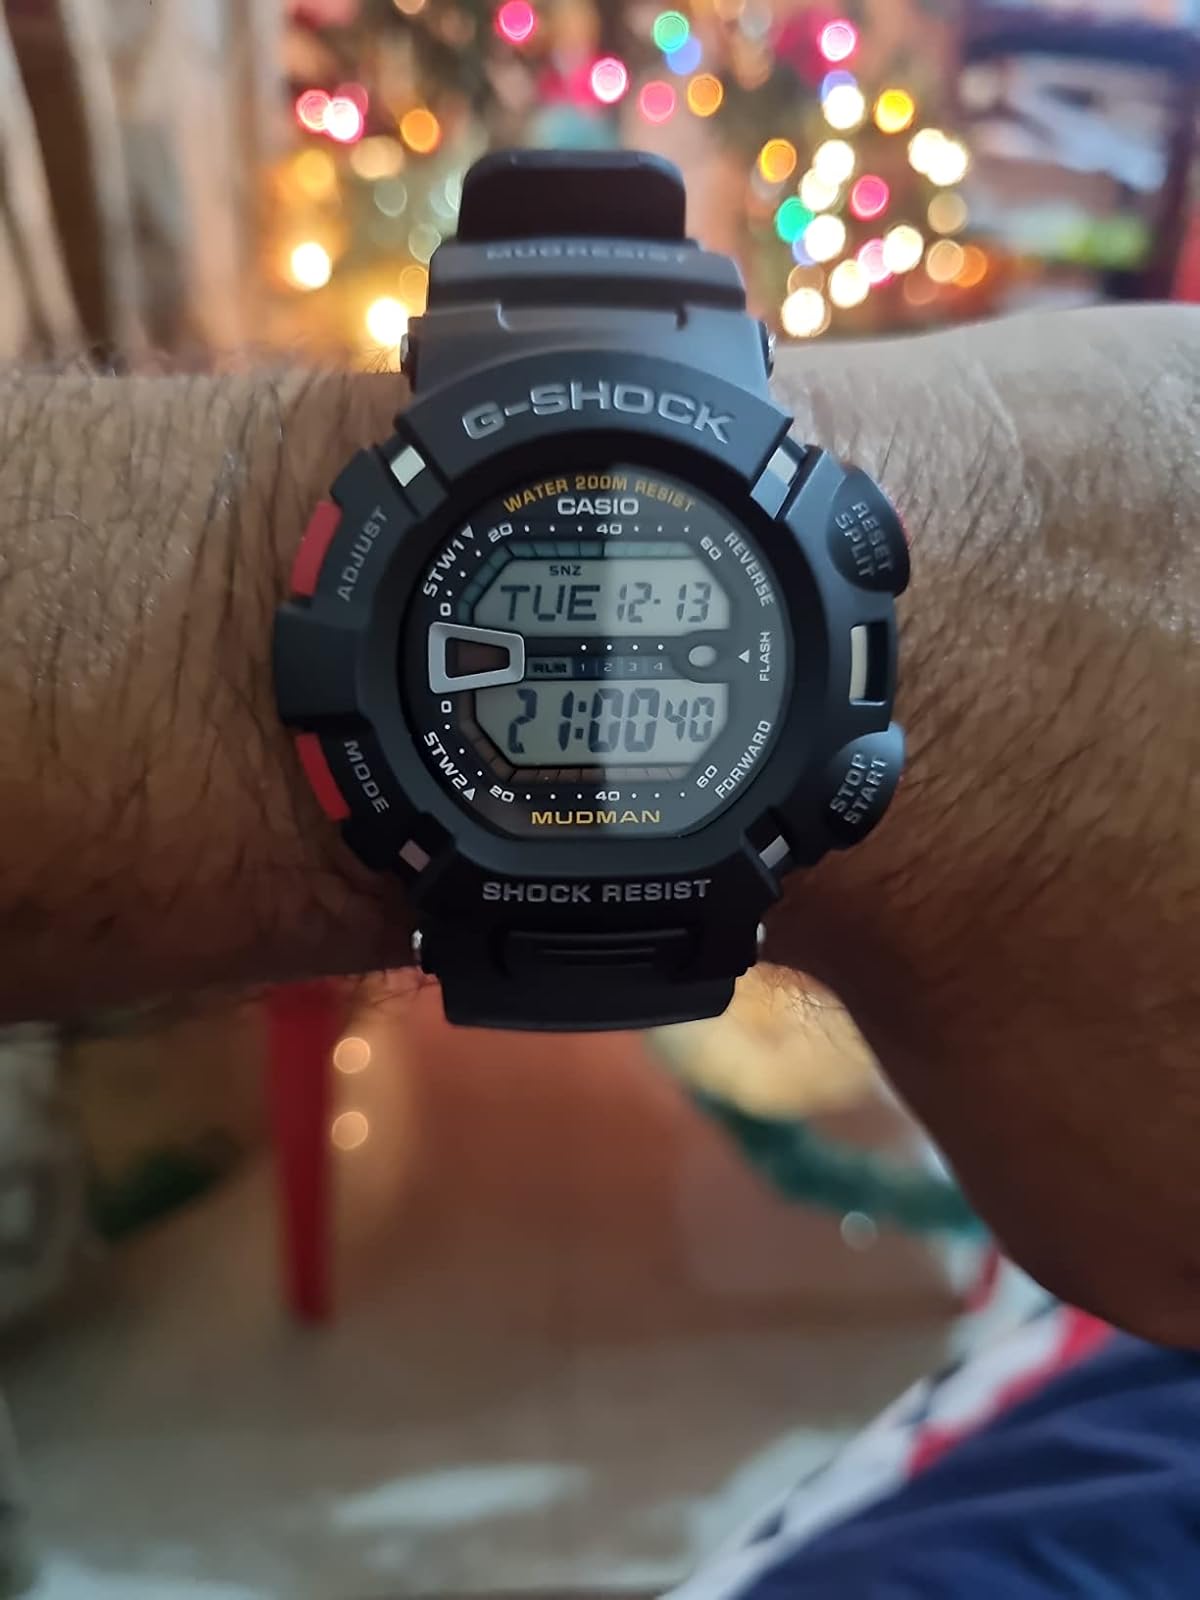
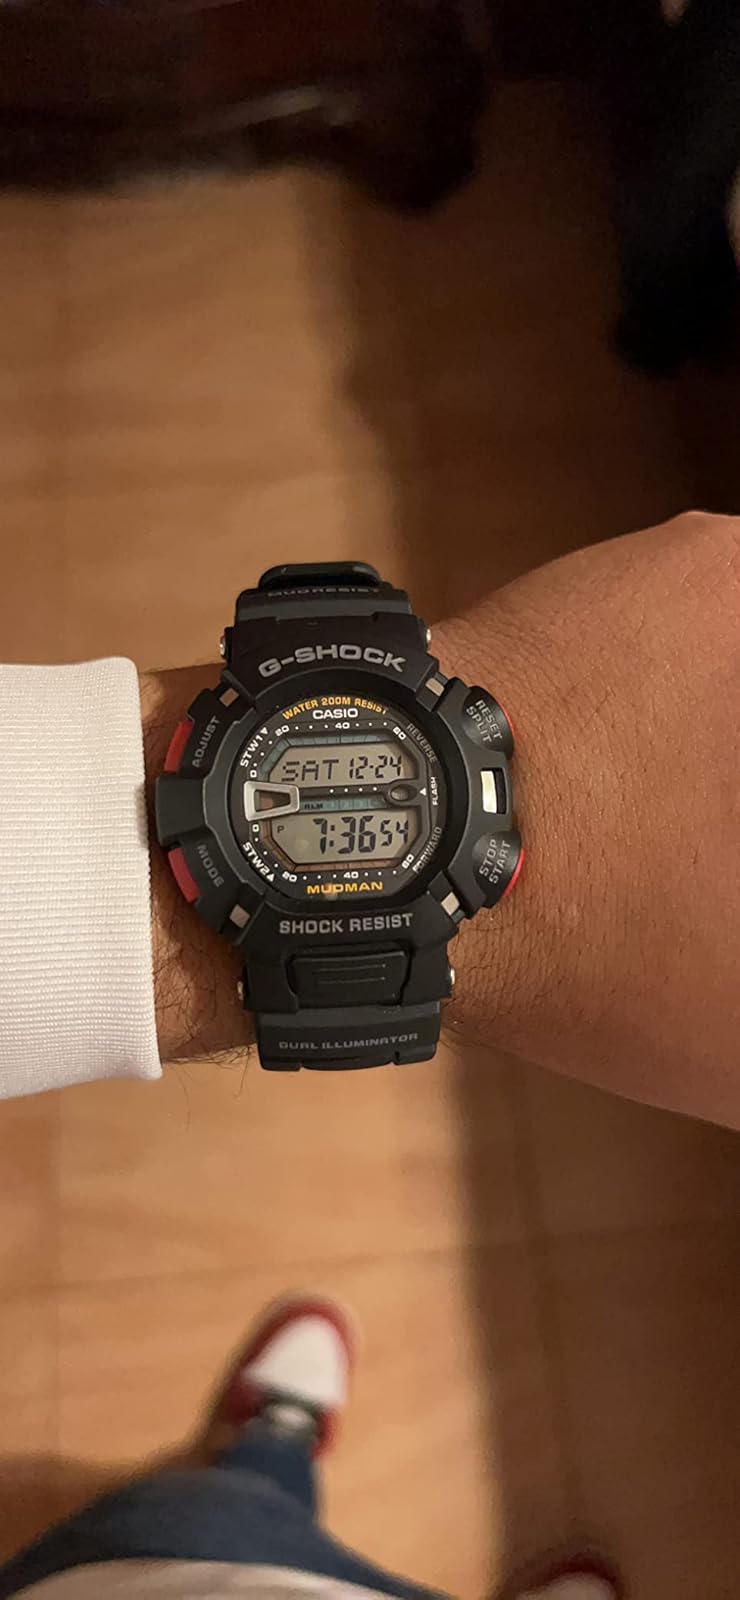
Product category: accessories_watch
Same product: yes